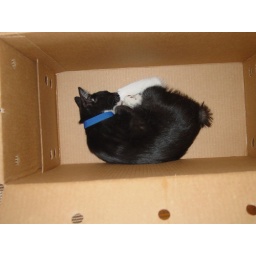
kitten in a box